Answer in natural language. Is beautiful wall painting to the left of black metal chair? Choose between the following options: no or yes
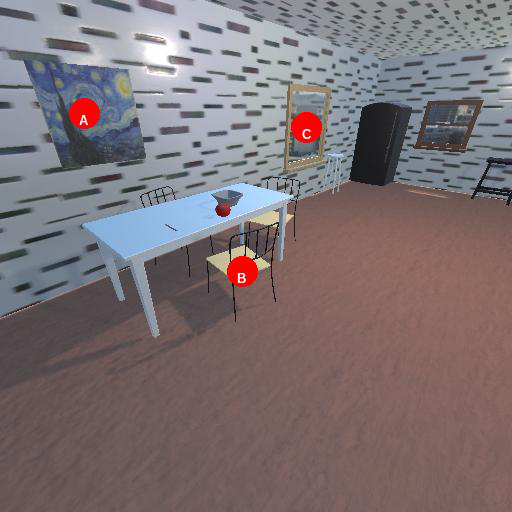
<answer>yes</answer>